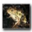
Label: frog